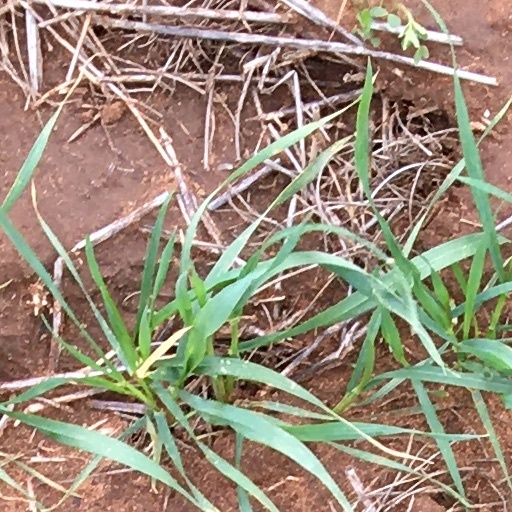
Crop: wheat